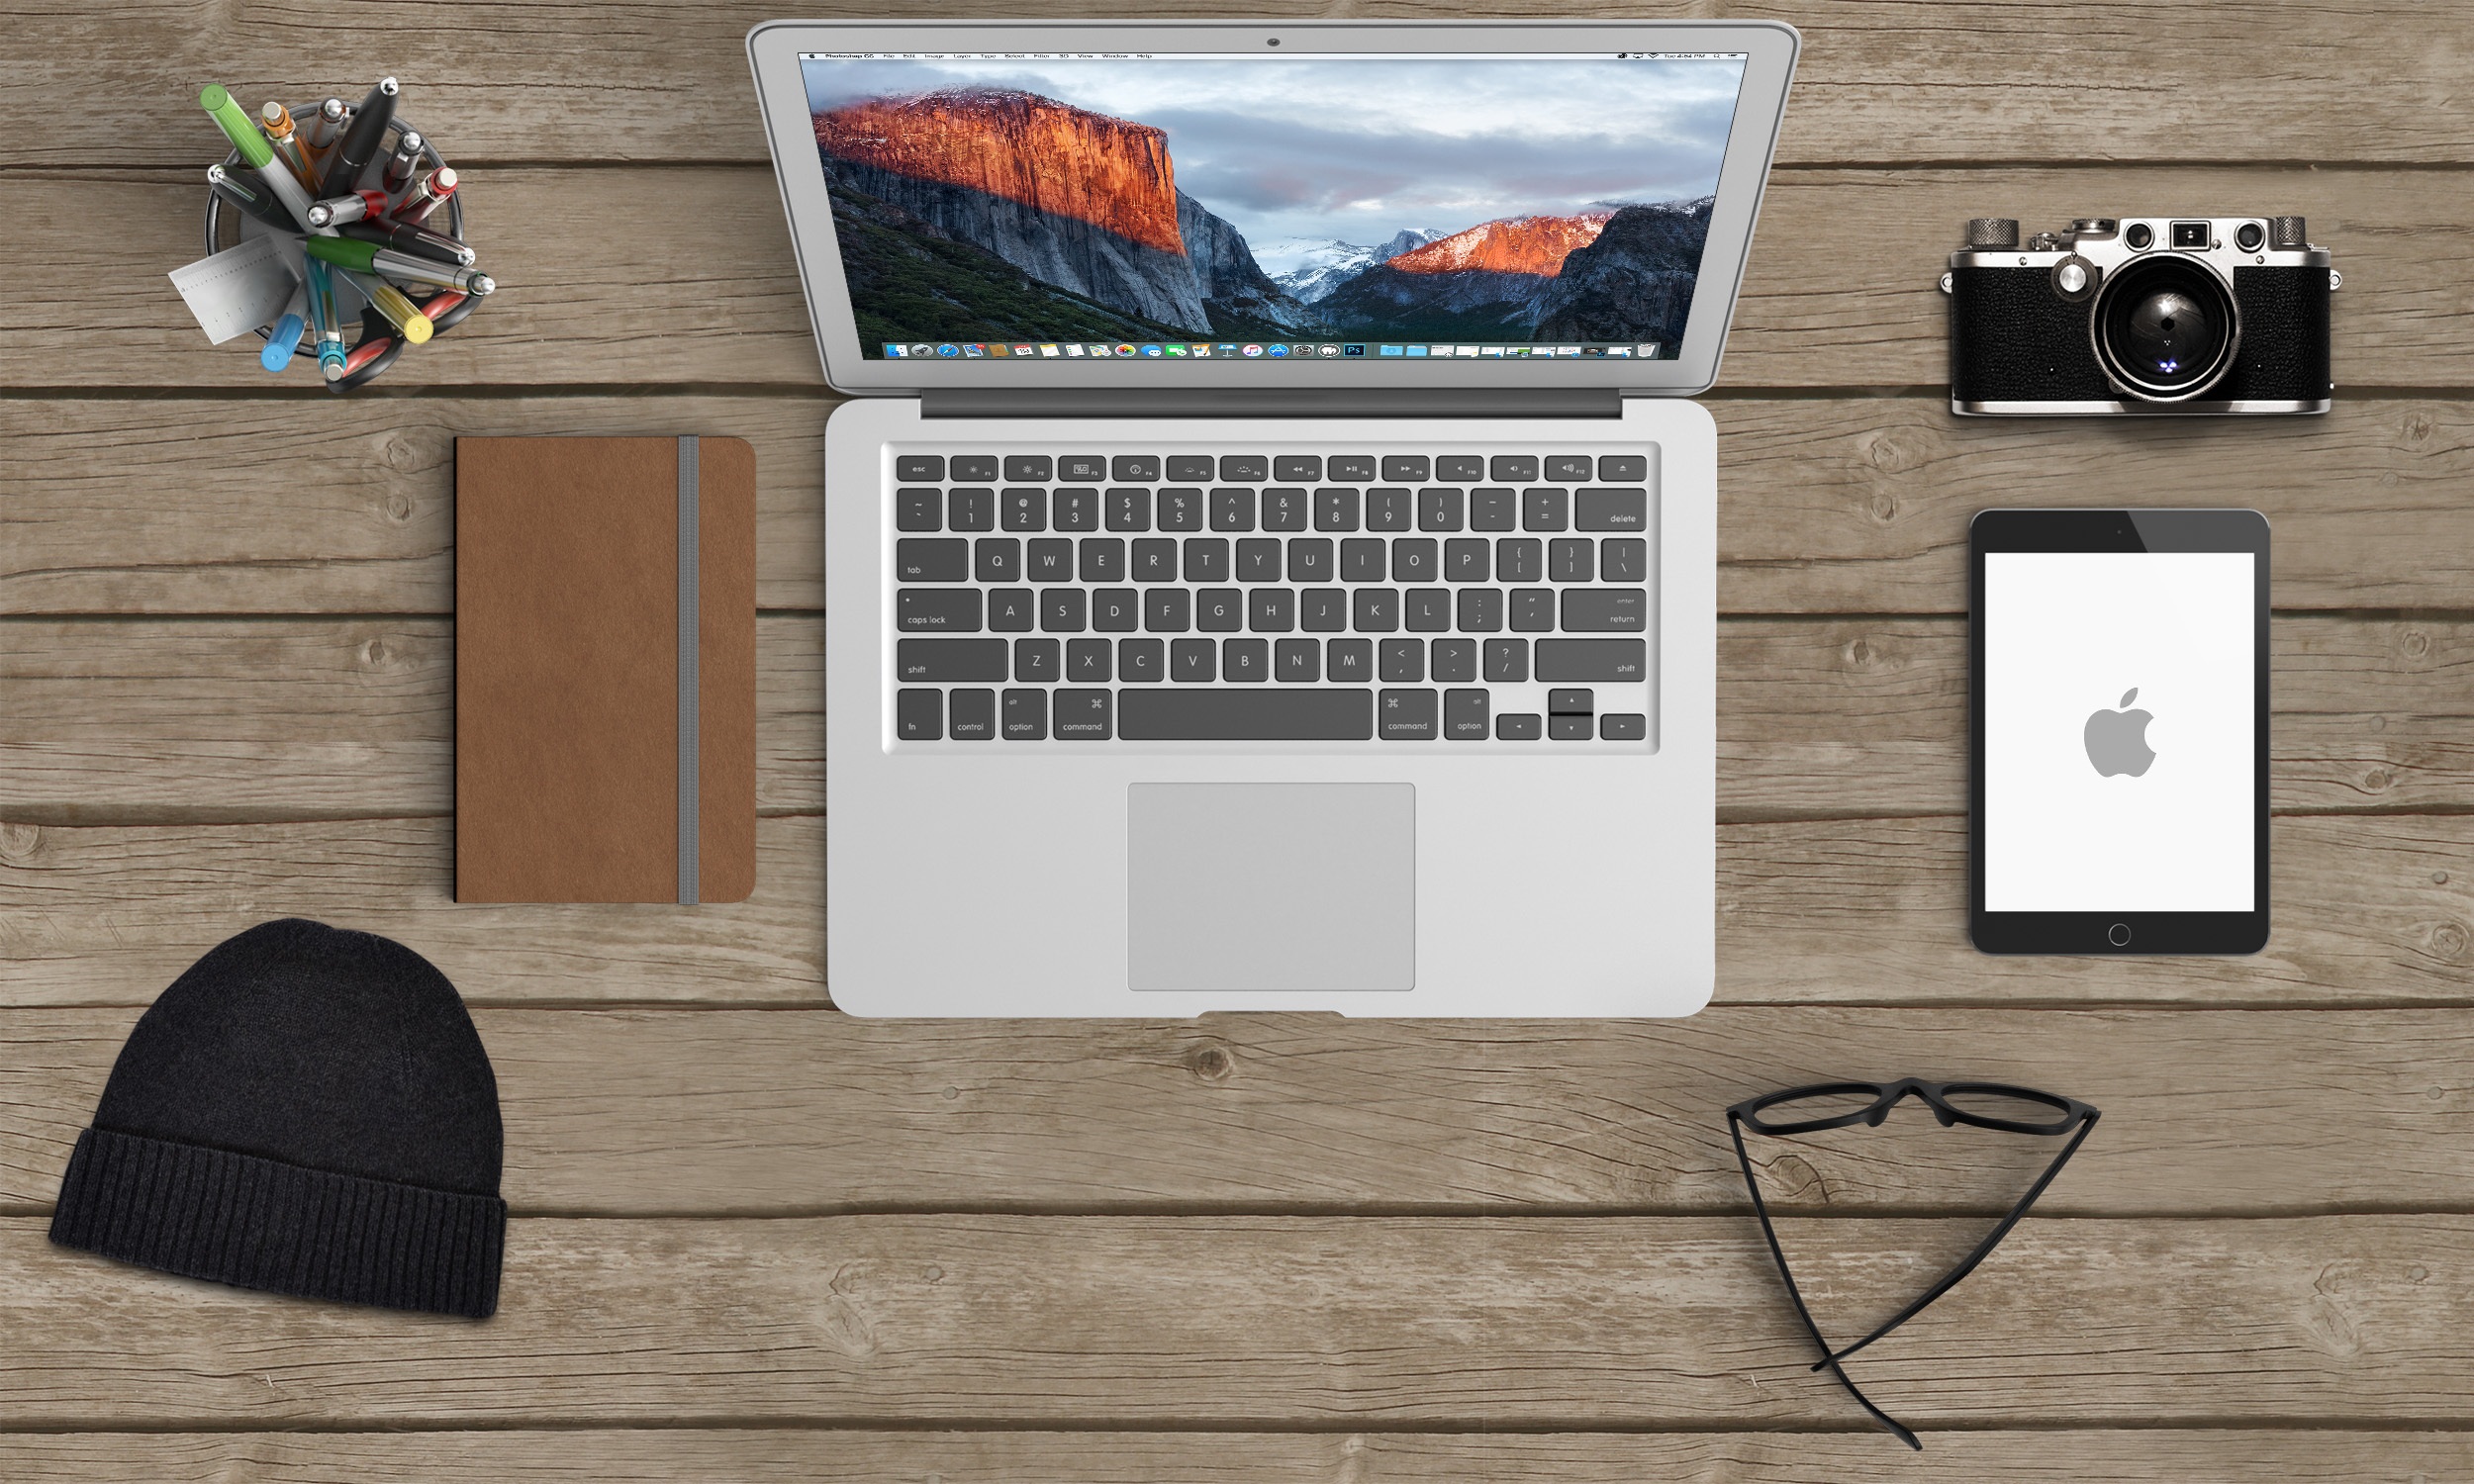
laptop, tablet, brand, art, design, digital, screenshot, mock, laptop screen, desk top